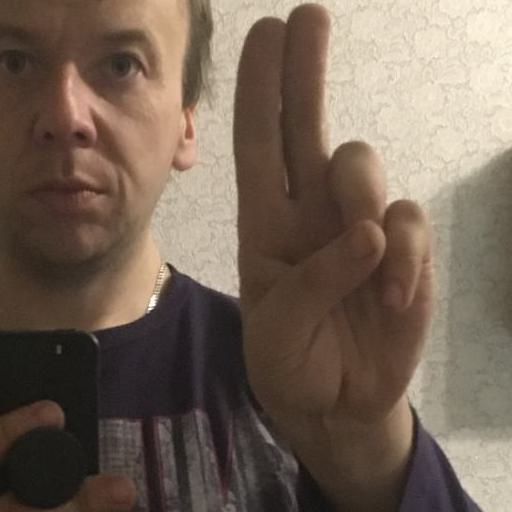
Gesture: two_up